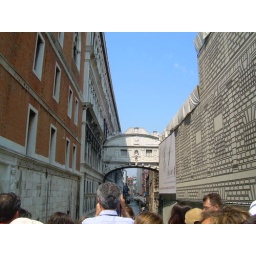
A bridge in the olden days to transport the prisoners from building to building. In Venice.